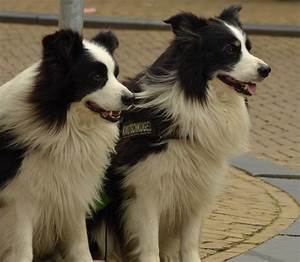
Label: cane